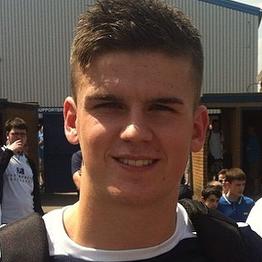
Age: 20